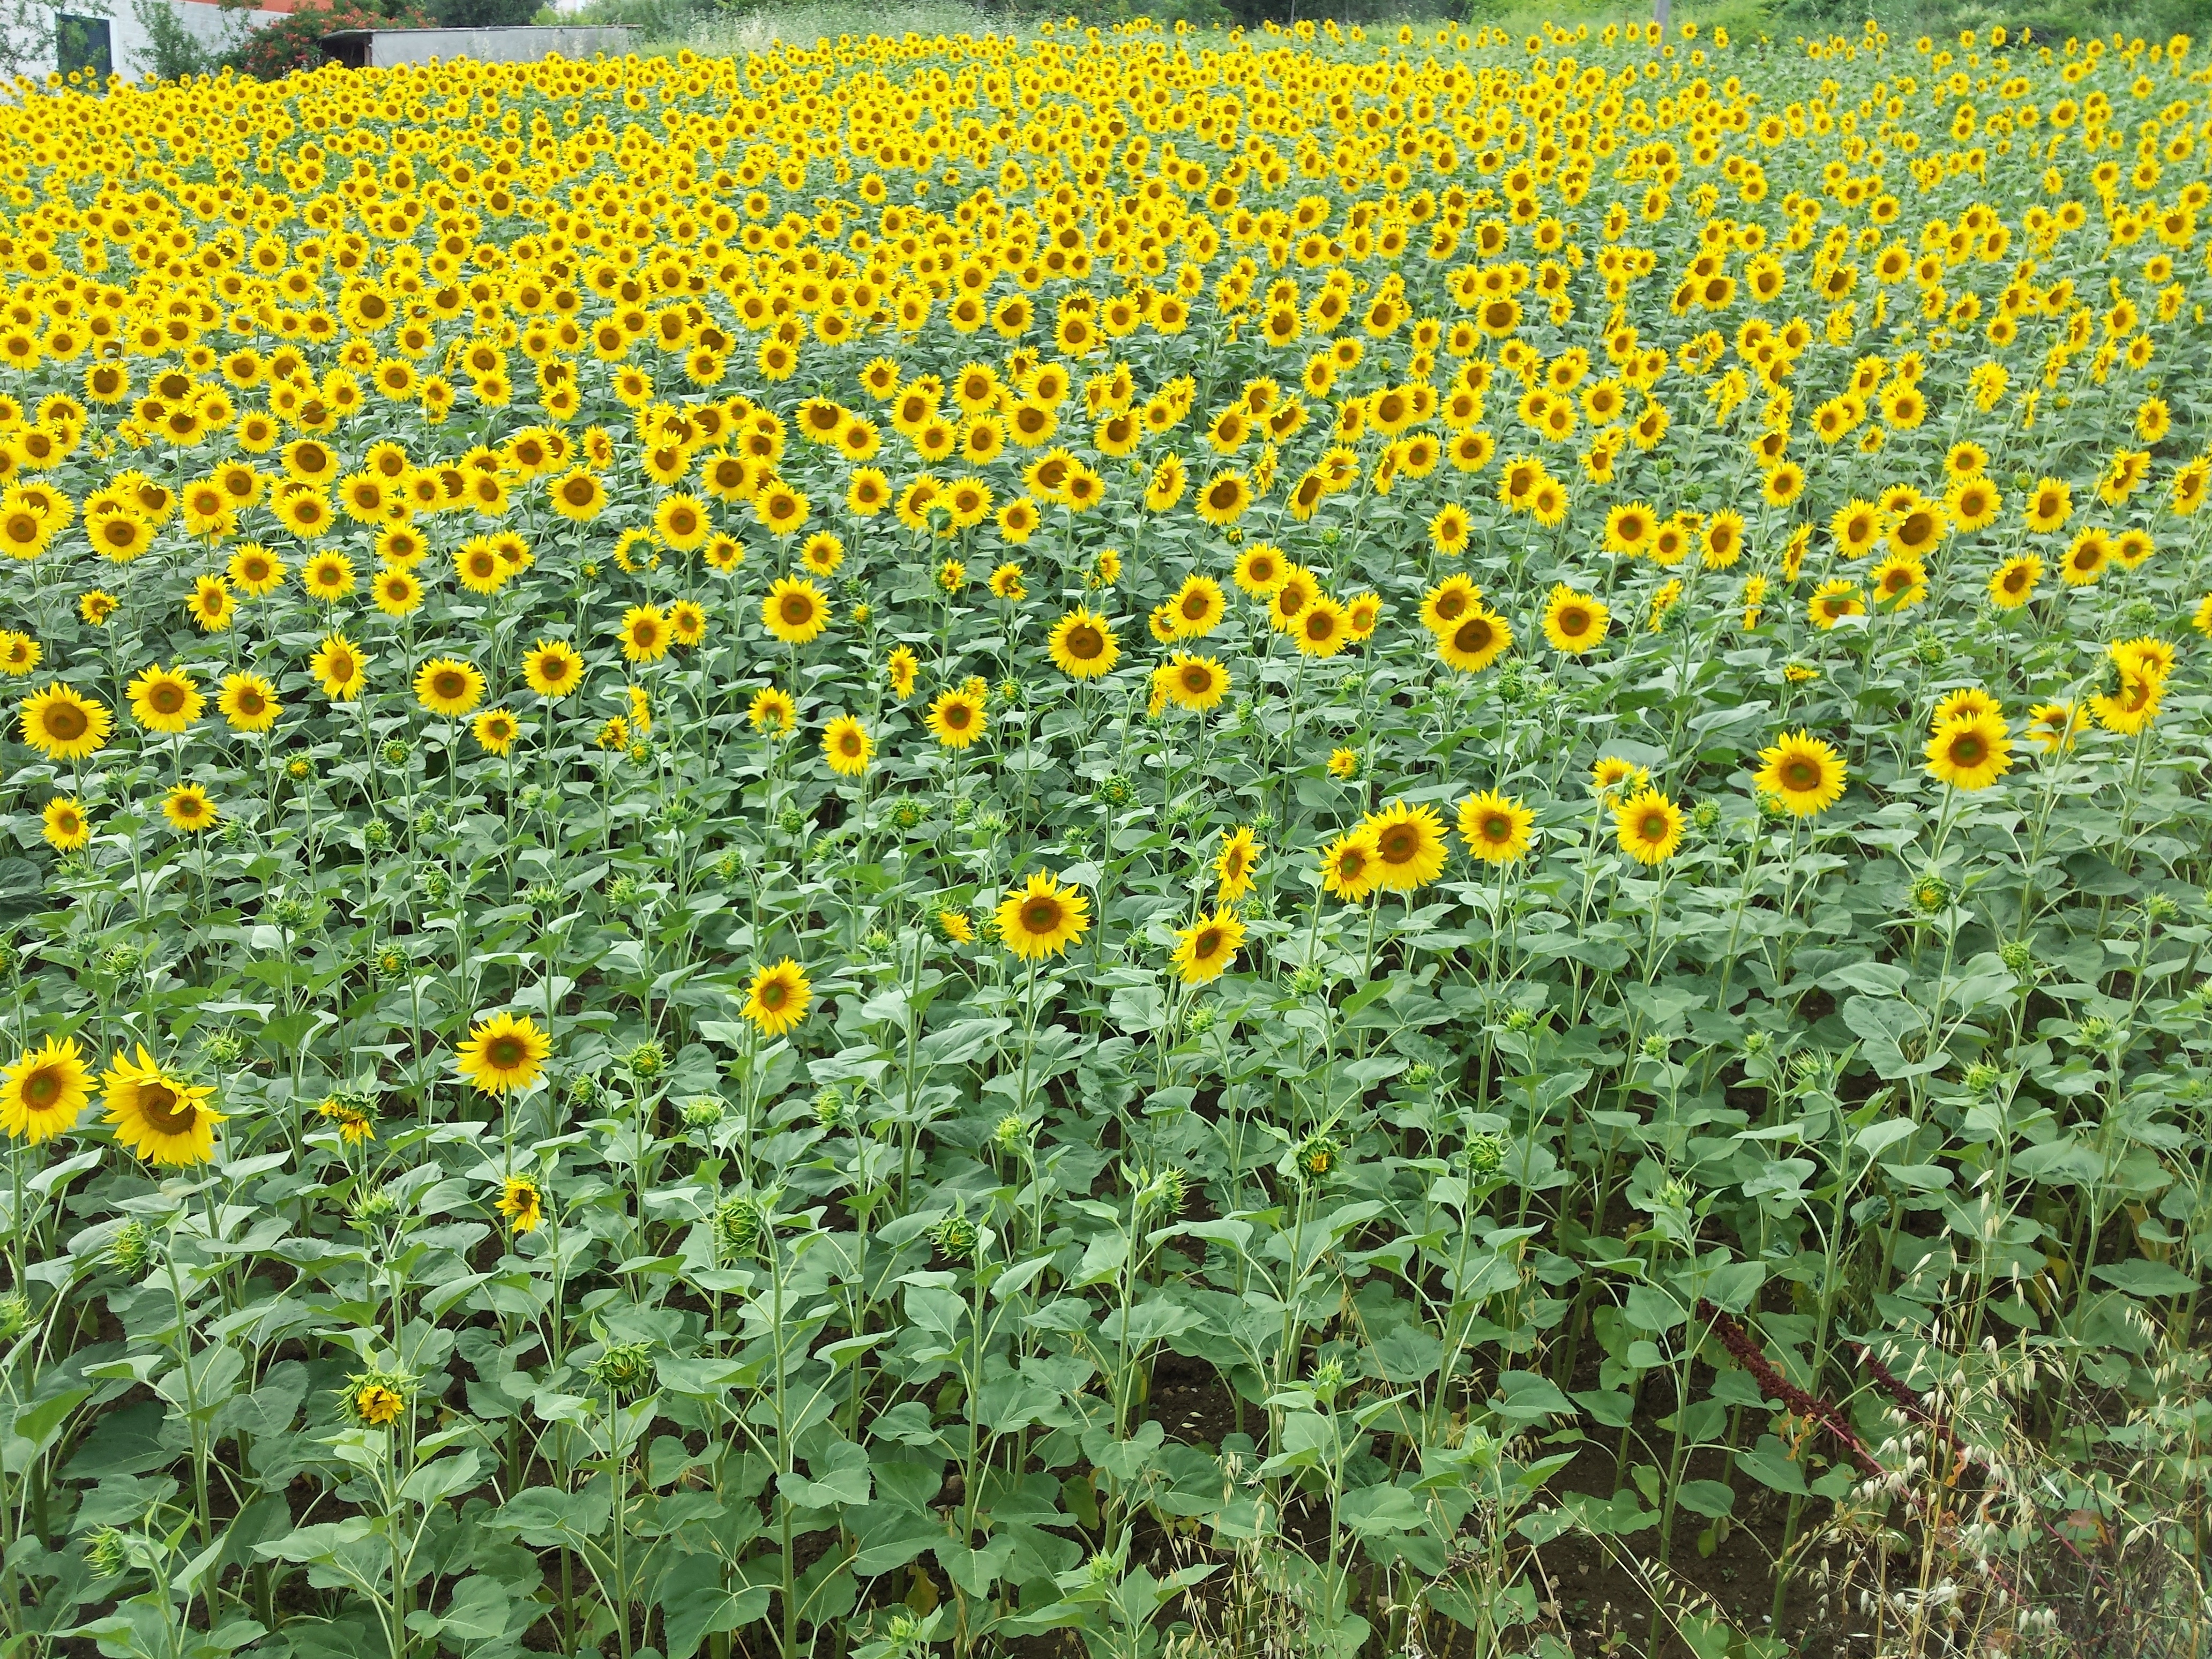
plant, field, meadow, prairie, flower, agriculture, sunflower, wildflower, flowers, flowering plant, daisy family, annual plant, land plant